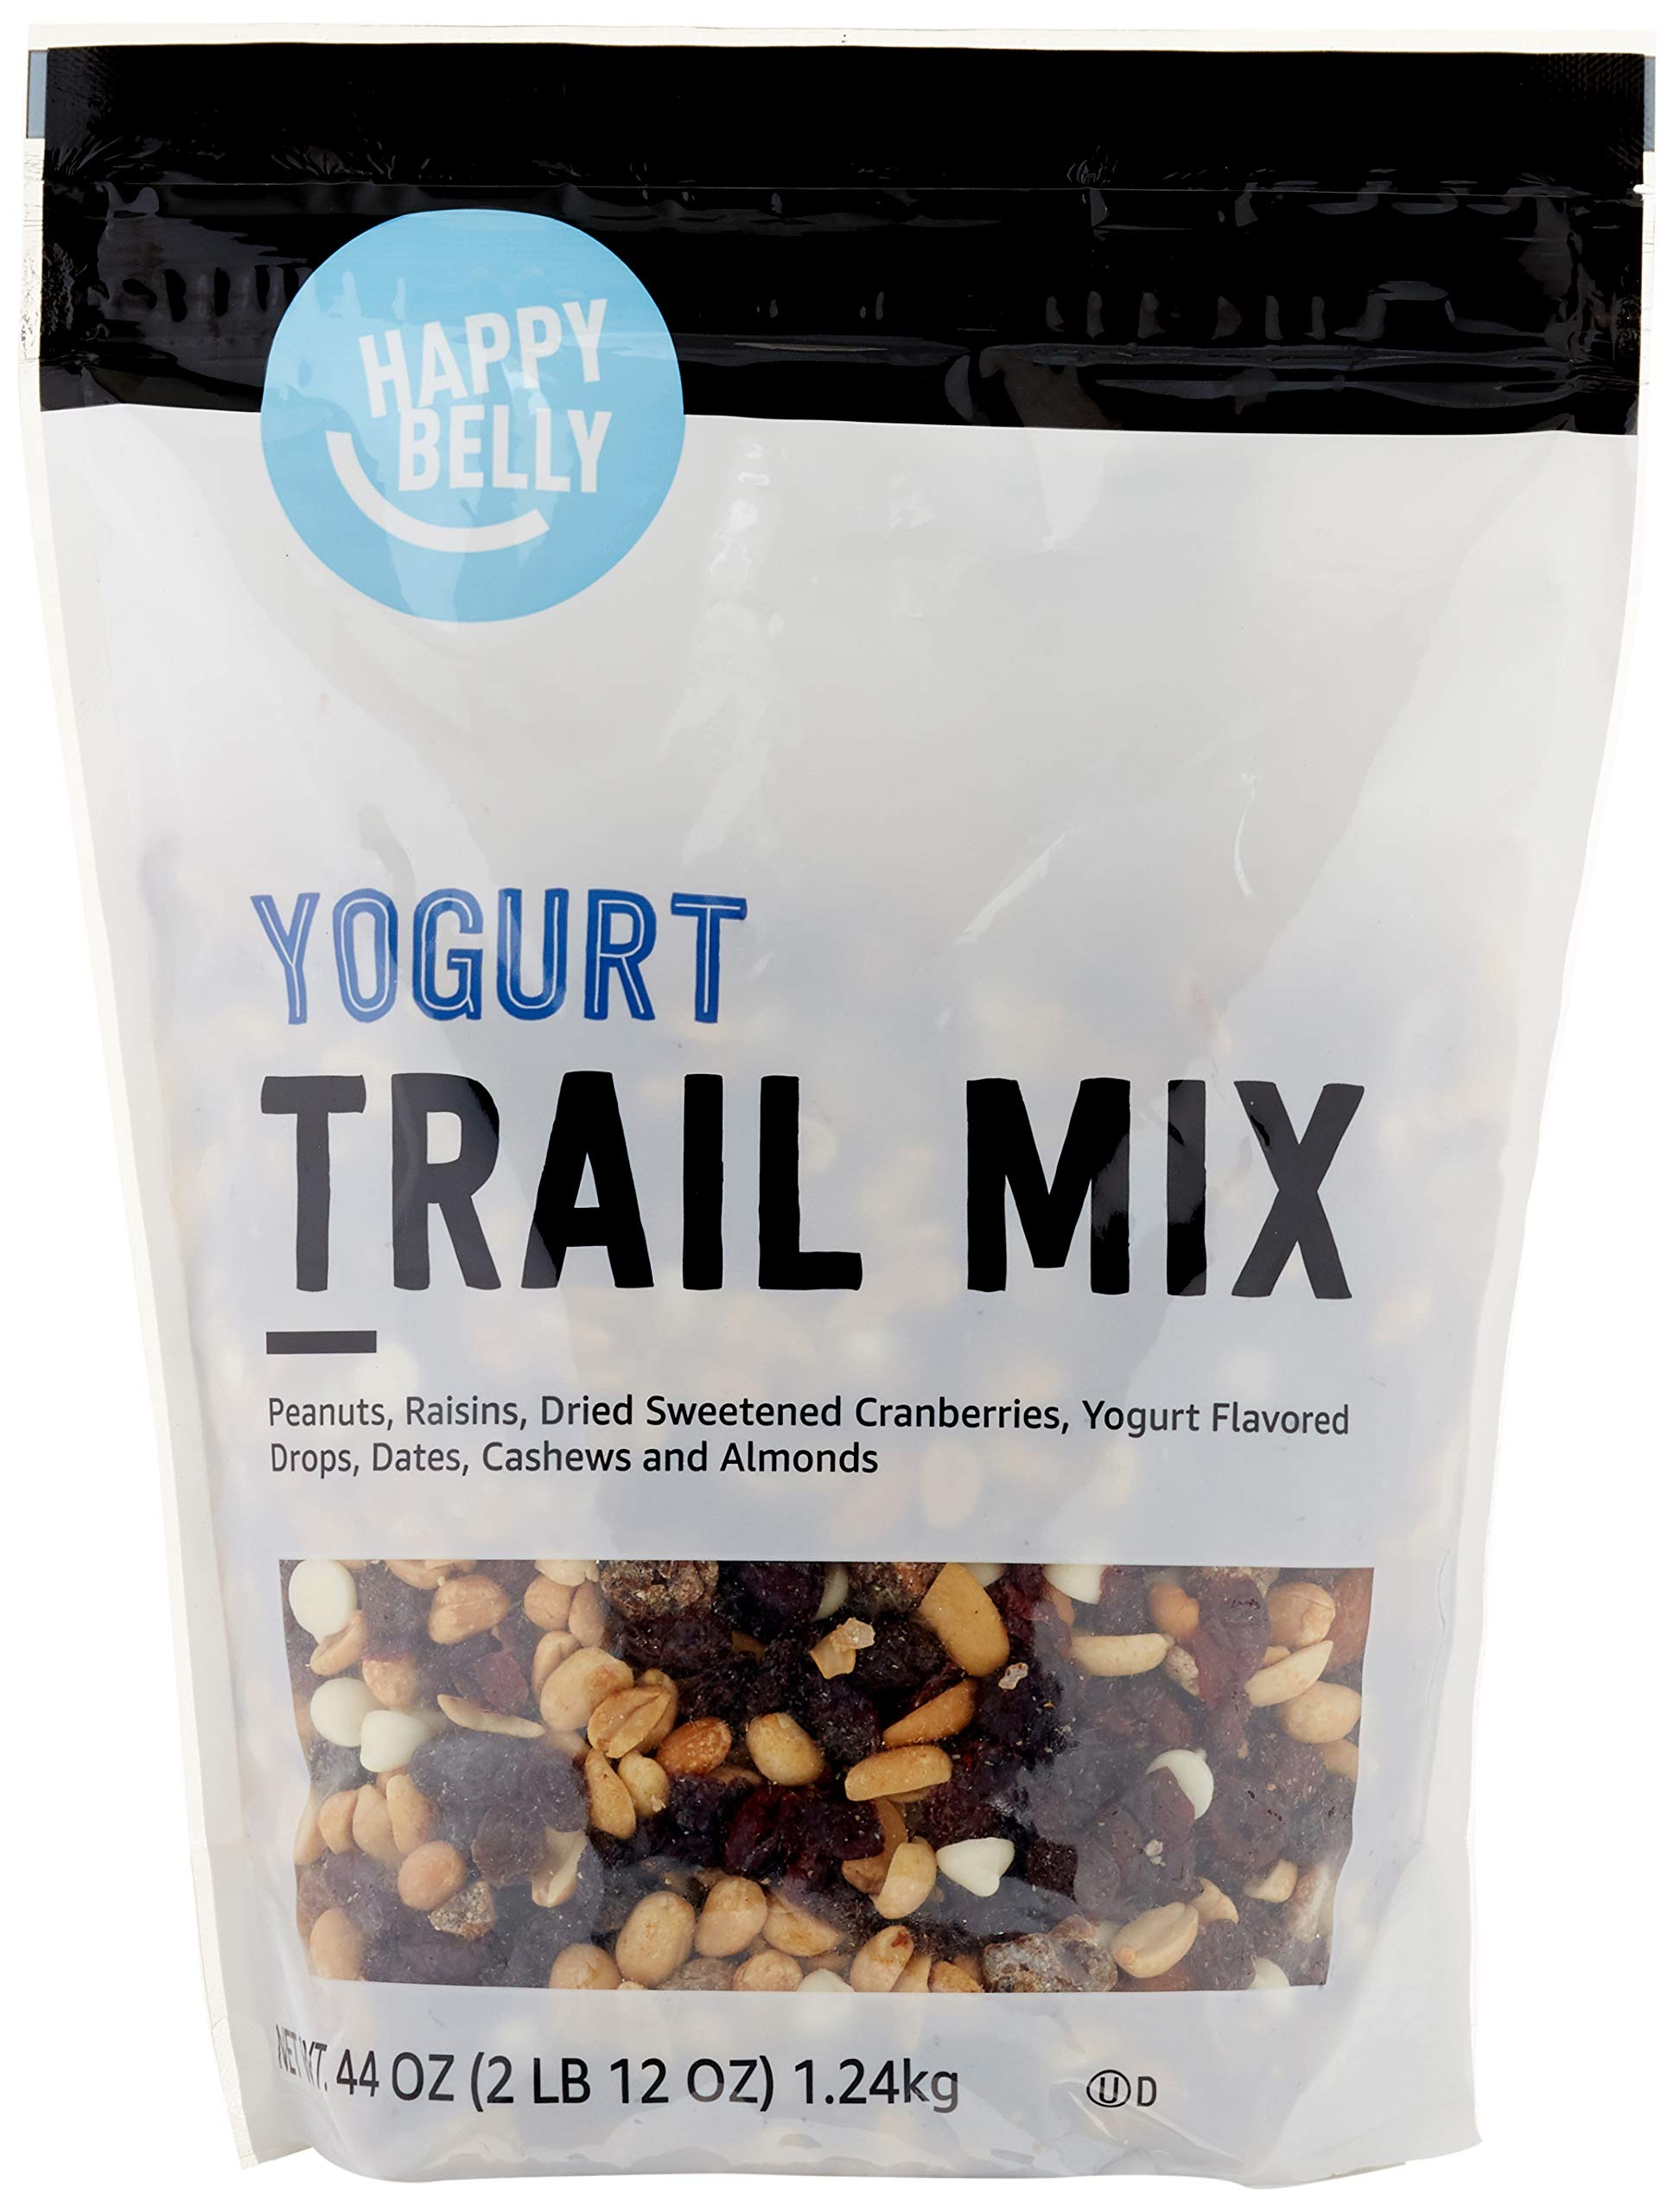
Item Name: Amazon Brand - Happy Belly Yogurt Trail Mix, 2.75 pound (Pack of 1)
Bullet Point 1: One 44-ounce stand-up, resealable bag.
Bullet Point 2: Packaging might vary
Bullet Point 3: A mix of roughly 30% peanuts, 20% raisins, 19% dried cranberries, 10% yogurt flavored drops, 9% dates, 8% cashews, and 4% almonds (actual percentages may vary slightly from bag to bag)
Bullet Point 4: Blend of crunchy, chewy, salty, and sweet.
Bullet Point 5: An Amazon brand
Value: 44.0
Unit: Ounce

Price: 4.79